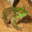
Label: frog